Kasapi Union

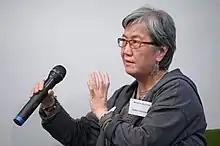
Co-founder Deborah Carlos-Valencia, 2015

Kasapi Union was founded in 1986 by Deborah Carlos Valencia, her husband Joe Valencia, and other Filipino refugees to Greece, who had fled Ferdinand Marcos. During the 1980s, Kasapi Union launched a political advocacy campaign to increase rights for second-generation Filipinos in Greece. The same decade it launched a campaign to include domestic workers in the International Labour Organization's Convention on Domestic Workers, achieving success in 2011.